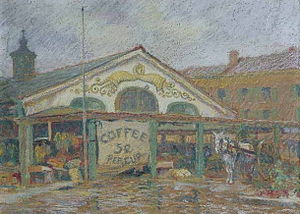
Proydras Market
Poydras Market i 1905. Maleri af William Woodward.
Poydras Market, også kendt som Poydras Street Market, var et tidligt markedsområde i New Orleans, Louisiana.